Stephen A. Turcotte

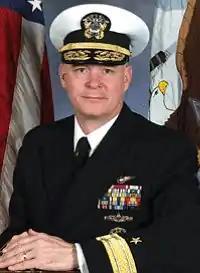
Rear Adm. Stephen A. Turcotte

Stephen Allan Turcotte (born 1953) is a retired Rear Admiral of the United States Navy.